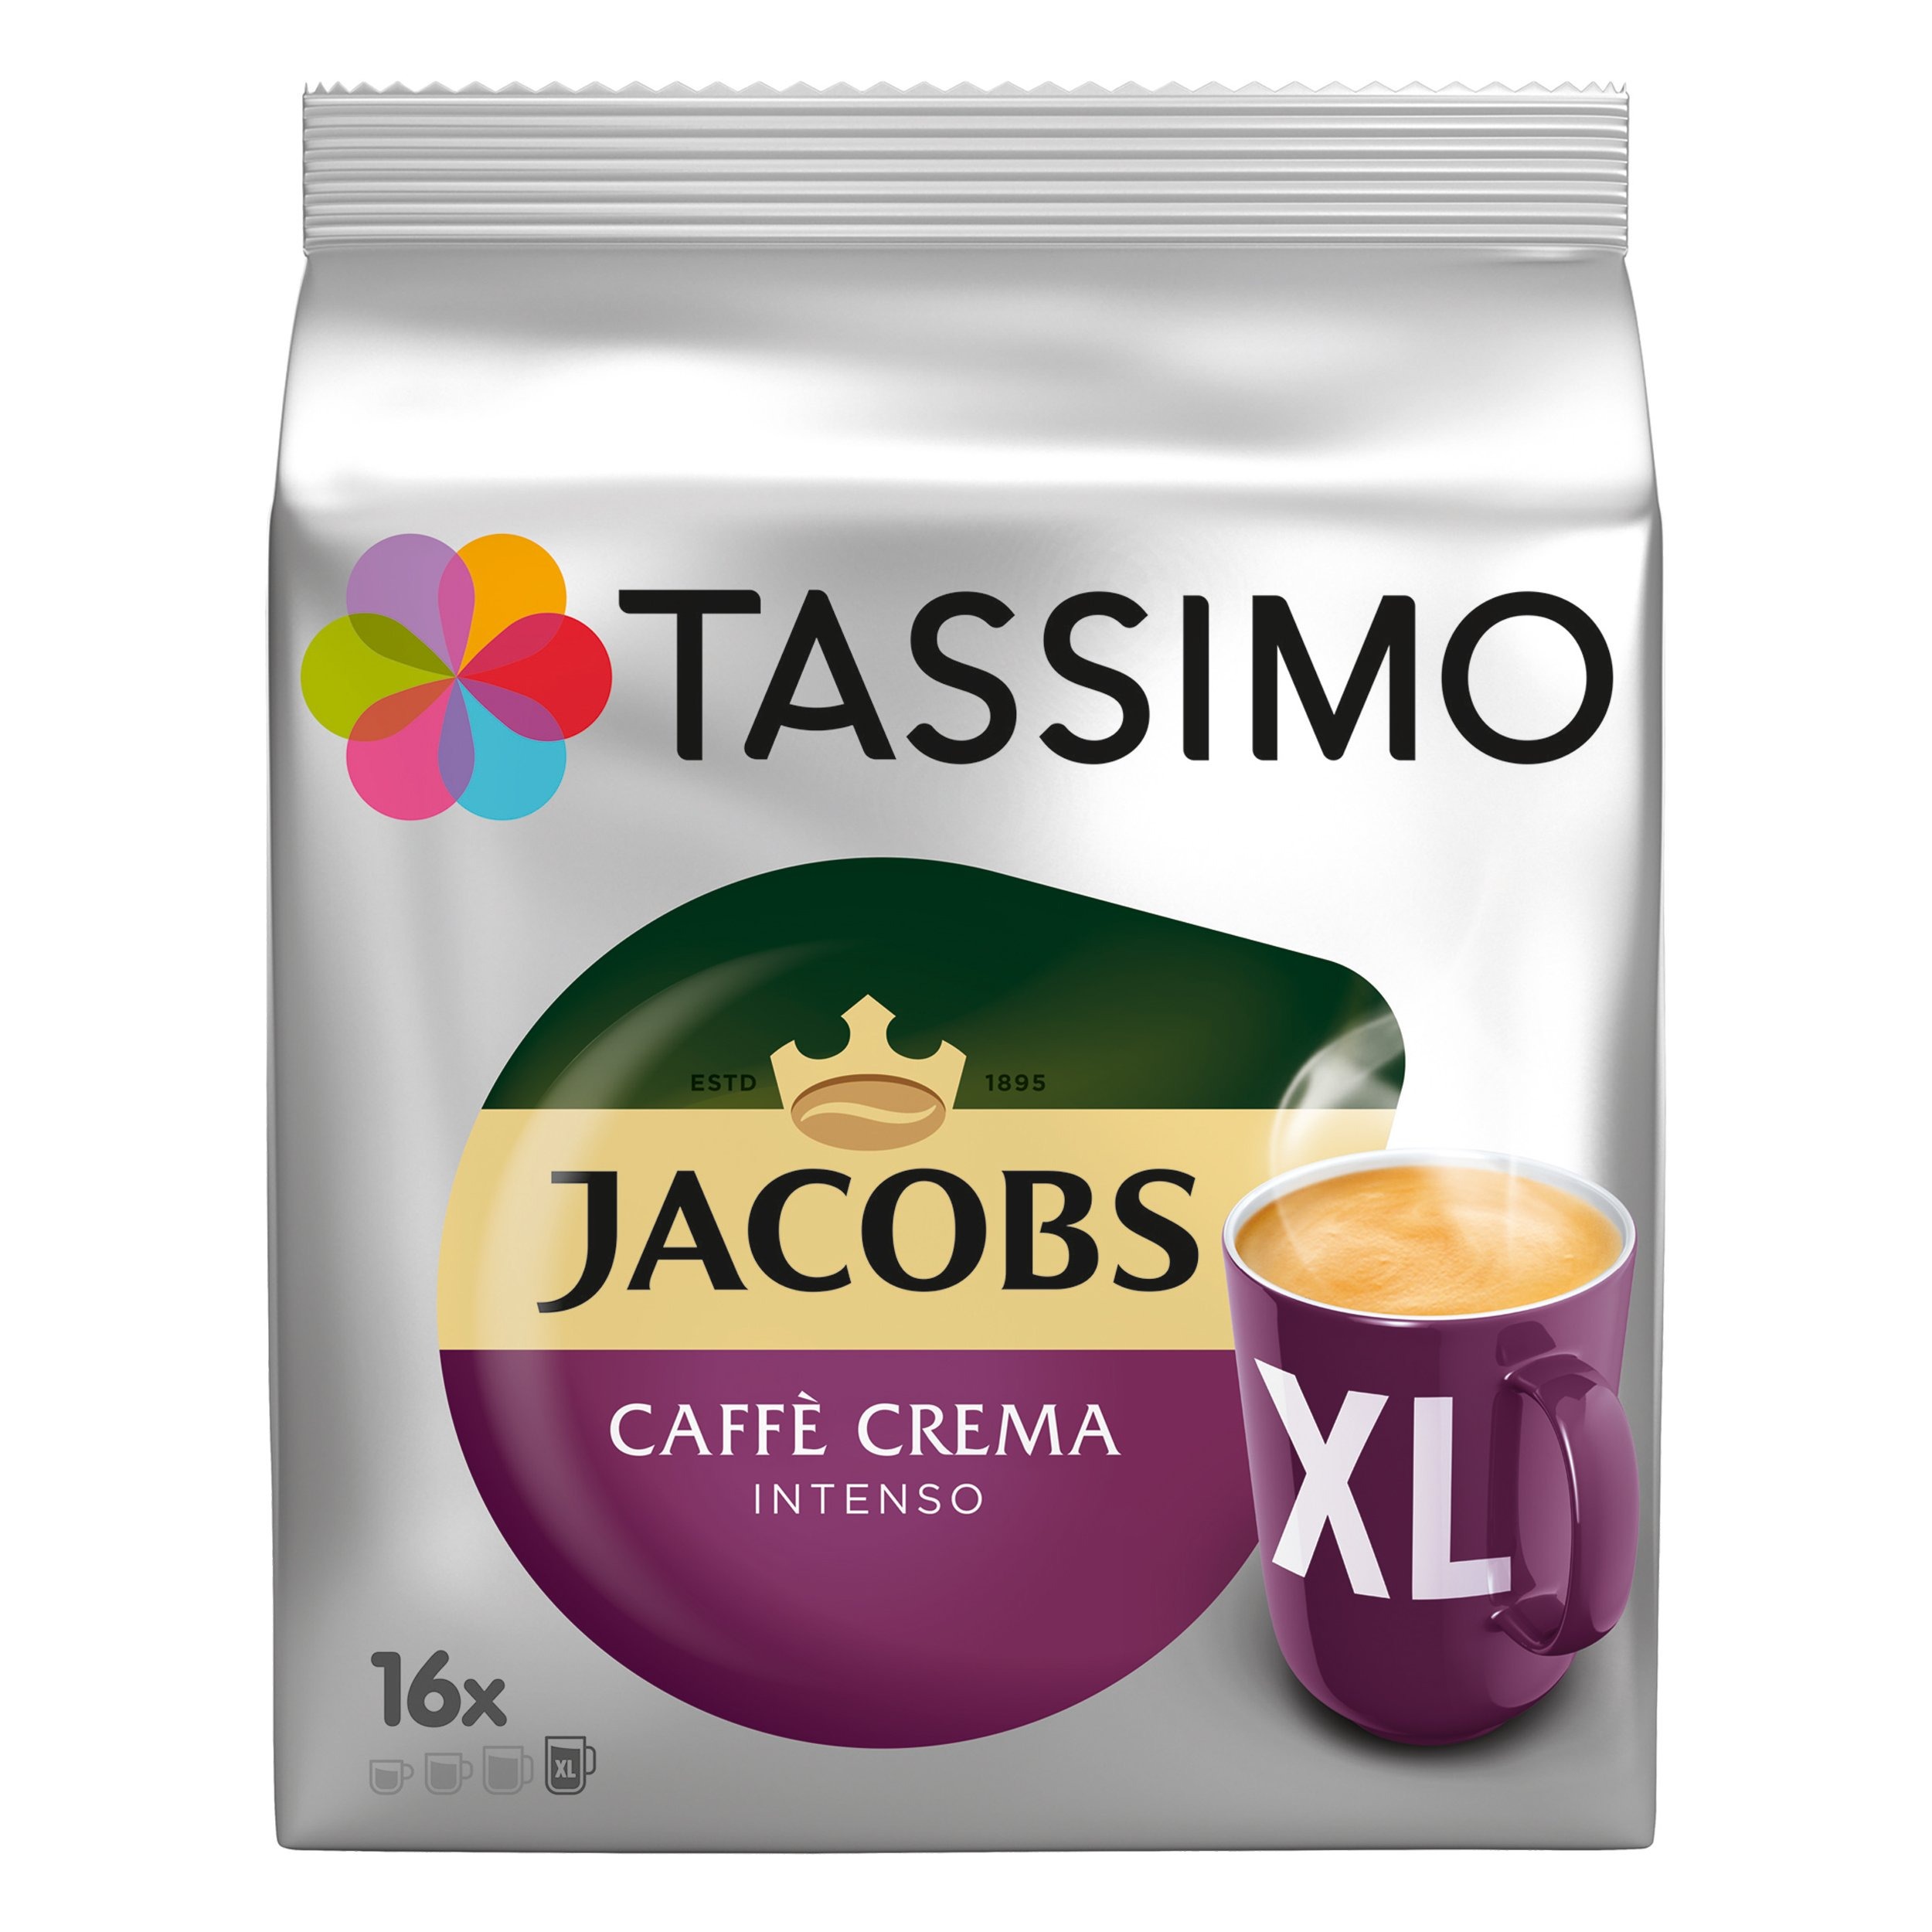
Item Name: Tassimo Jacobs Caffè Crema Intenso XL, Coffee Capsules, Roasted, 16 T-Discs
Value: 16.0
Unit: Count

Price: 18.99